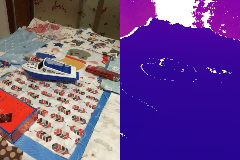
Label: boat